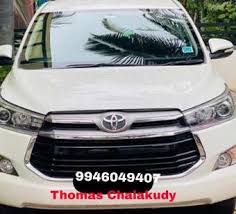
Label: noambulance